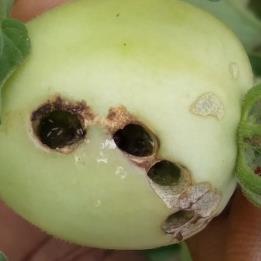
Crop: Tomato
Condition: helicoverpa-armigera-p